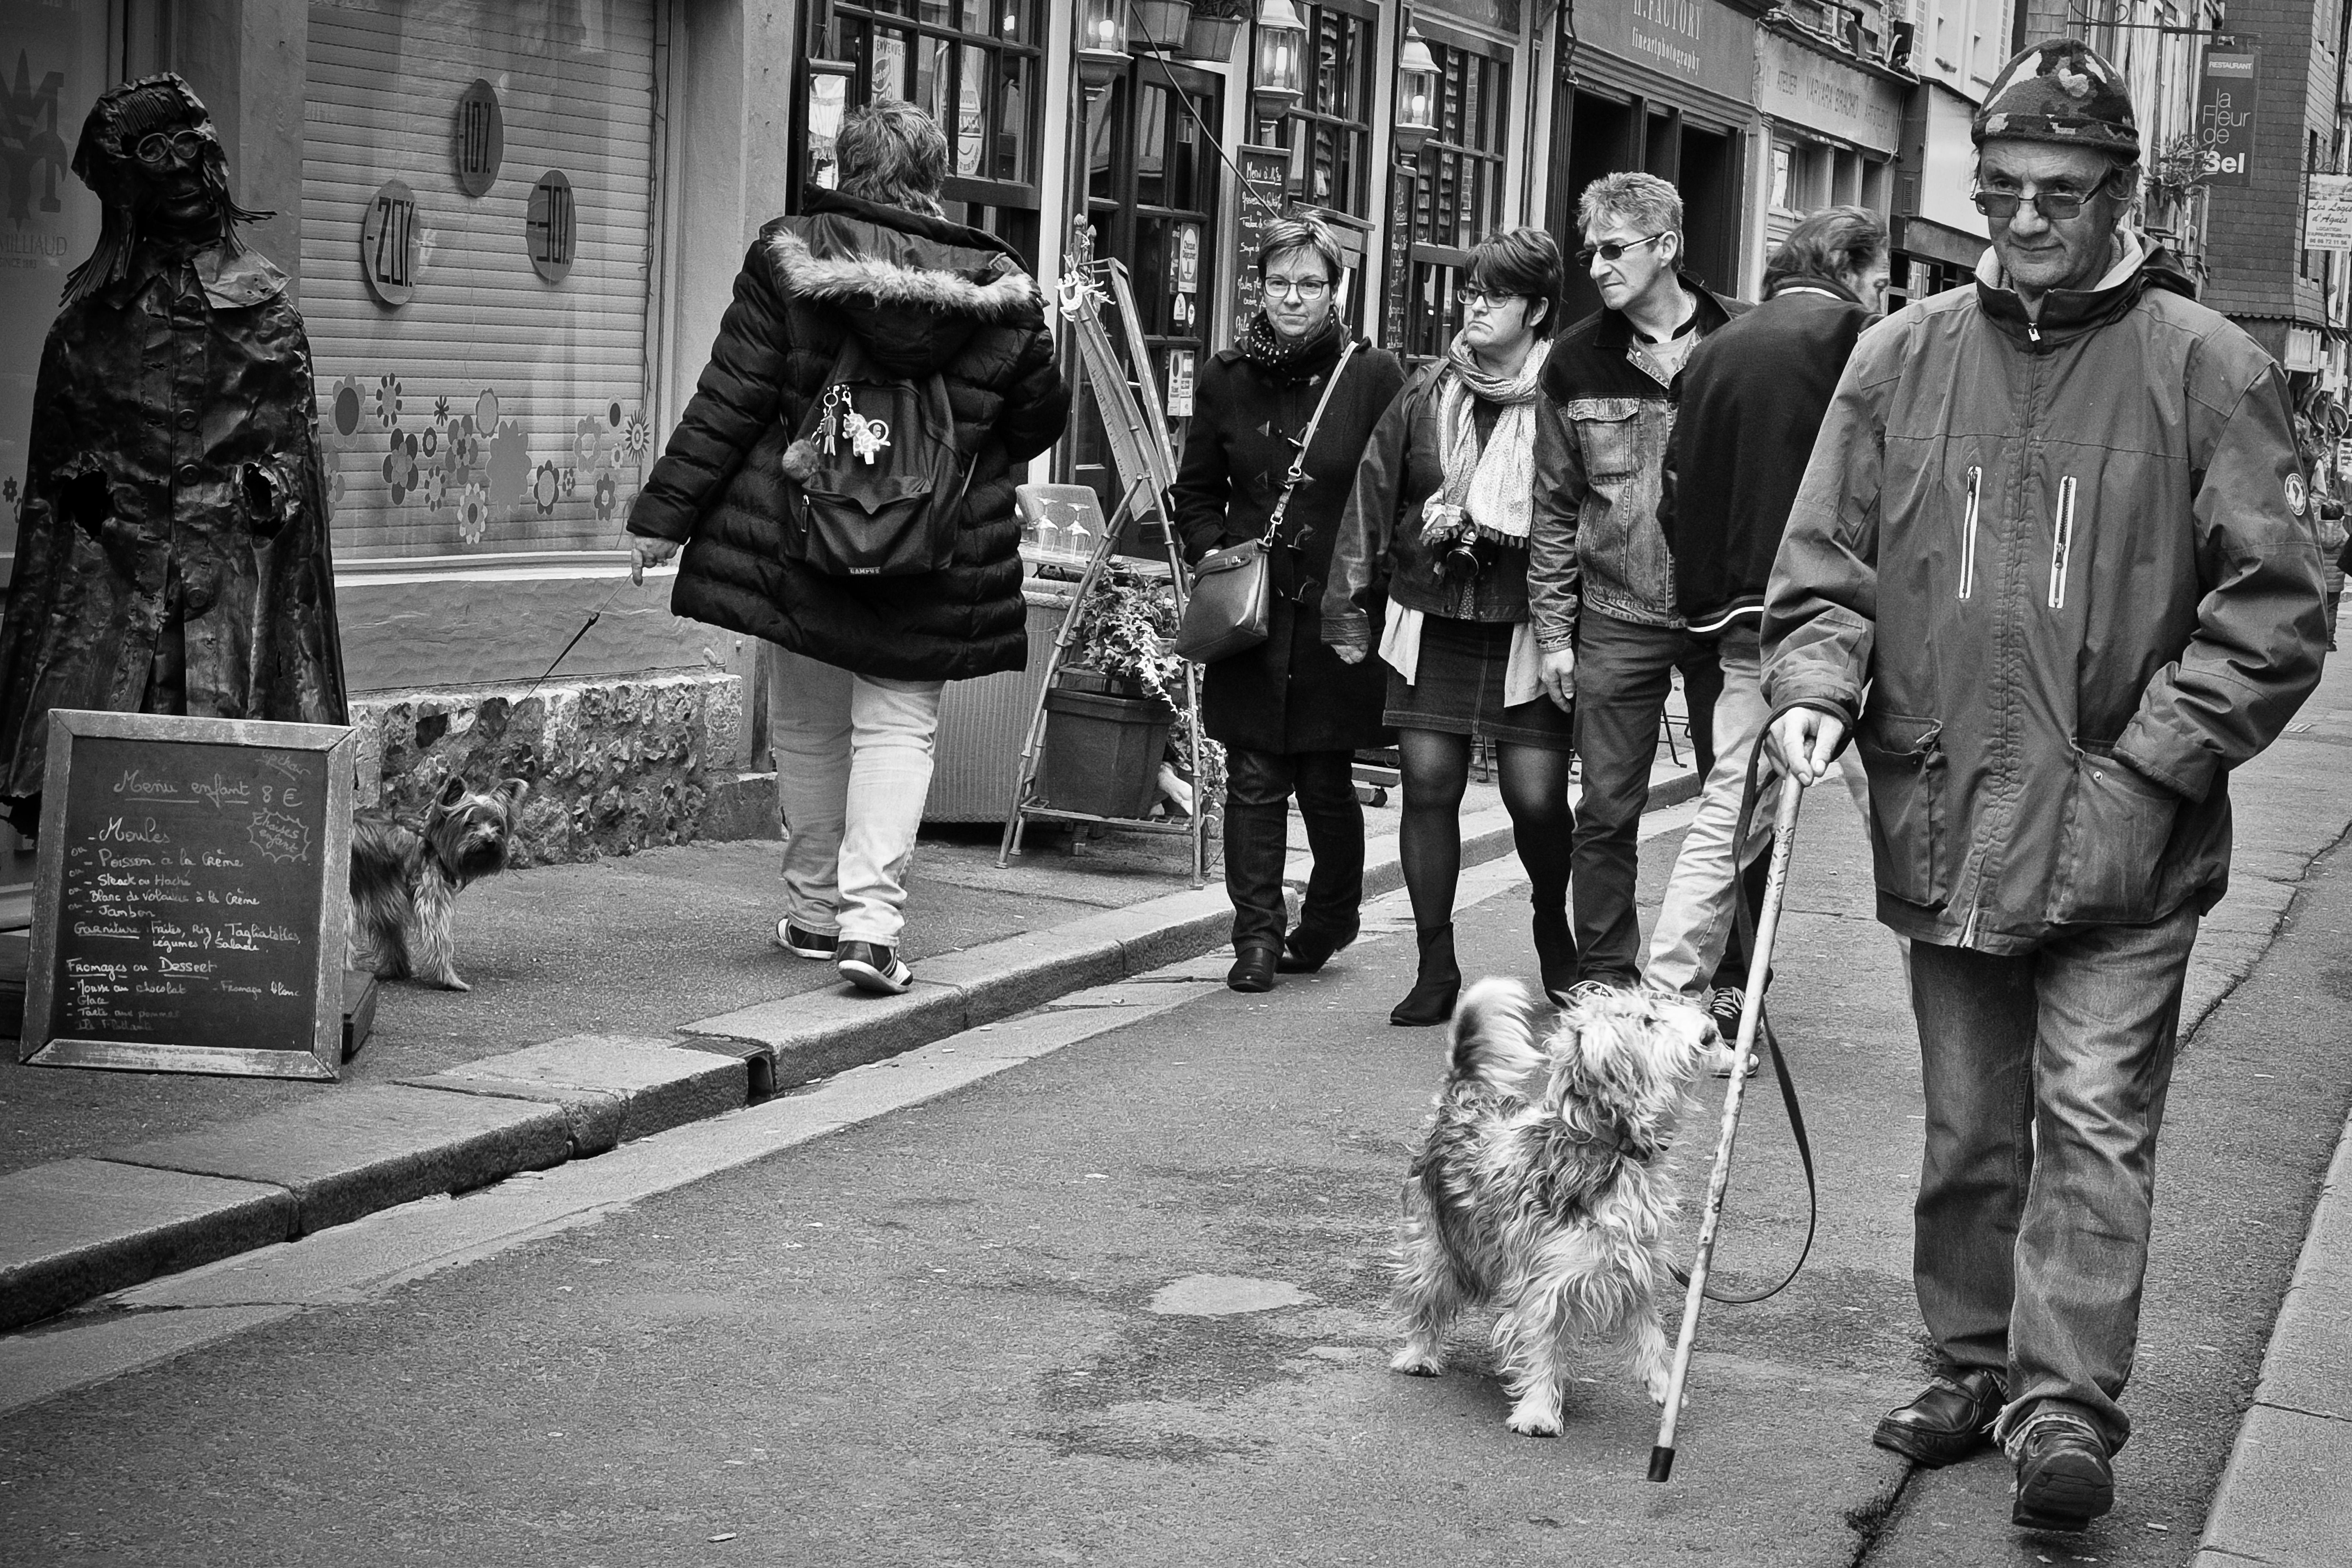
pedestrian, person, black and white, people, road, white, street, urban, travel, france, fujifilm, black, monochrome, bw, blackandwhite, blackwhite, infrastructure, ngc, photograph, snapshot, normandy, fuji, stphotographia, fujixt1, fujix, noireblanc, honfleur, monochrome photography